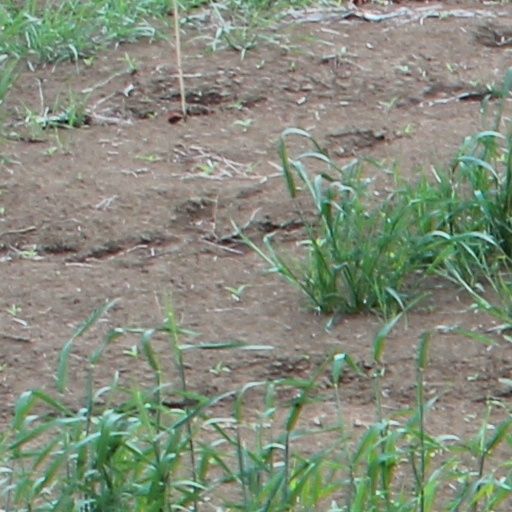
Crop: wheat